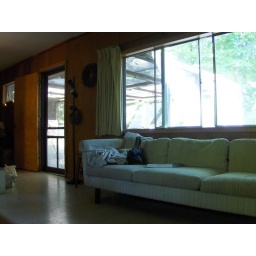
labor day weekend at the lake house in bridgman, michigan with 17 of our closest friends :D